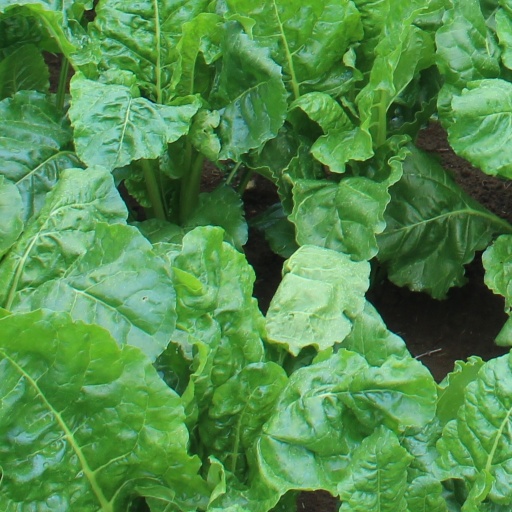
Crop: sugar beet